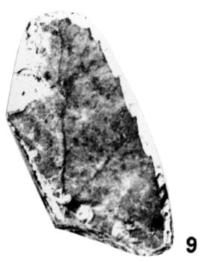
一个化石属于被子植物，其特征描述:leaf margin toothed, with fa teeth. internal margins between adjacent secondary veins distinctly concave. venation pseudocraspedodromous.